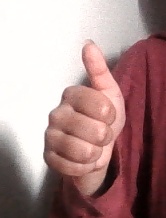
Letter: aleff